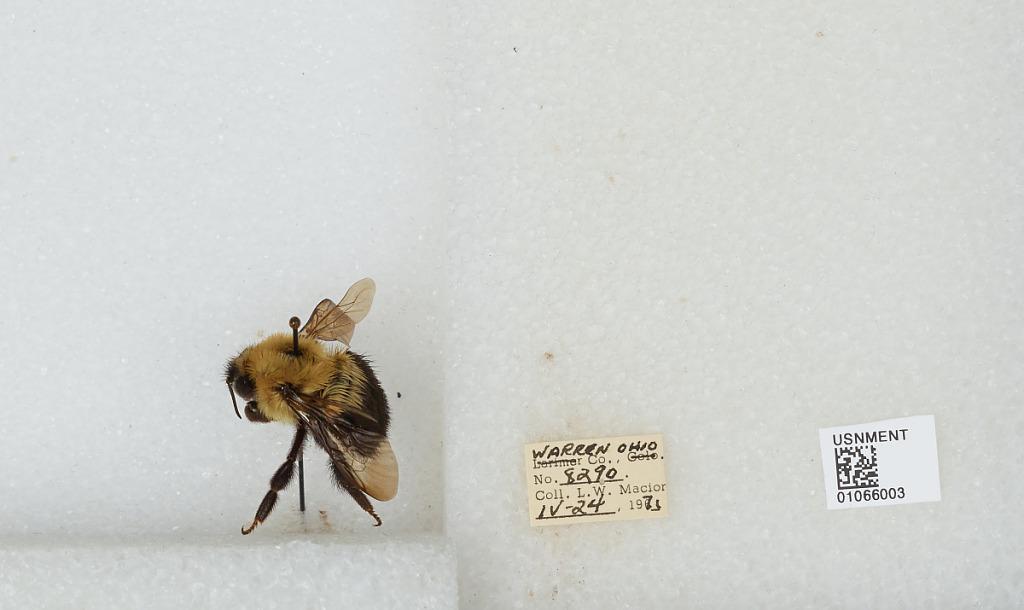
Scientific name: Bombus (Pyrobombus) bimaculatus Cresson
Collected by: L. Macior
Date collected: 1971-4-24
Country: United States
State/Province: Ohio
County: Warren
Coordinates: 39.4242, -84.1856